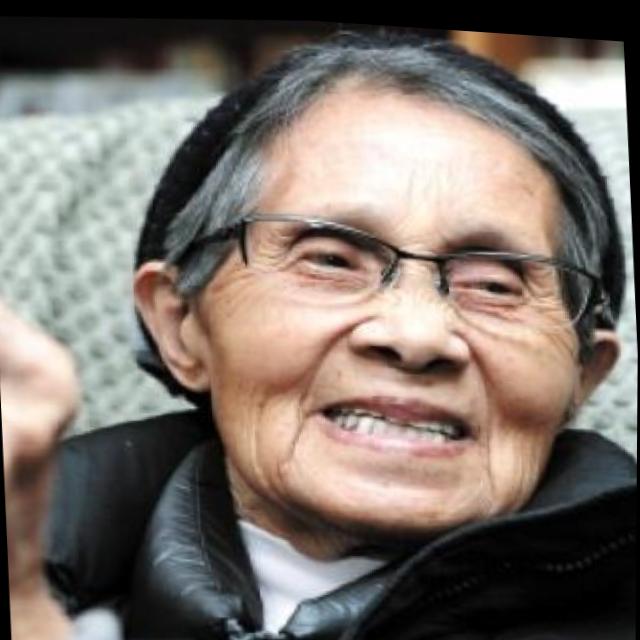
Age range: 65+